Glassport, Pennsylvania

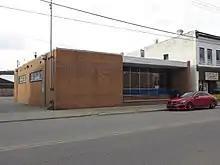
Glassport post office in 2018

Glassport is a borough in Allegheny County, Pennsylvania, United States, approximately south of Pittsburgh and the confluence of the Monongahela and Allegheny rivers where they form the Ohio River. Glassport lies along the east side of the Monongahela River in the "Mon Valley", where many blue-collar municipalities have suffered severe economic decline in the wake of the loss of steel-making throughout the Greater Pittsburgh area. In 1910, the population of Glassport was 5,540. By 1940, it had risen to 8,748, but has since declined to 4,475 as of the 2020 census.